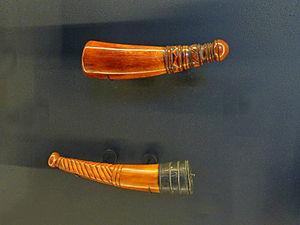
Tabatières, population Toma [ou Loma], Guinée, région de Macenta, ivoire et argent, 19e siècle. Musée du quai Branly.
Les Loma ou Toma sont une population mandingue d'Afrique de l'Ouest, vivant au Liberia – principalement dans le comté de Lofa – et en Guinée forestière autour de Macenta.
Une tabatière est un objet destiné à contenir du tabac à priser.
Macenta est une ville du sud-est de la Guinée.